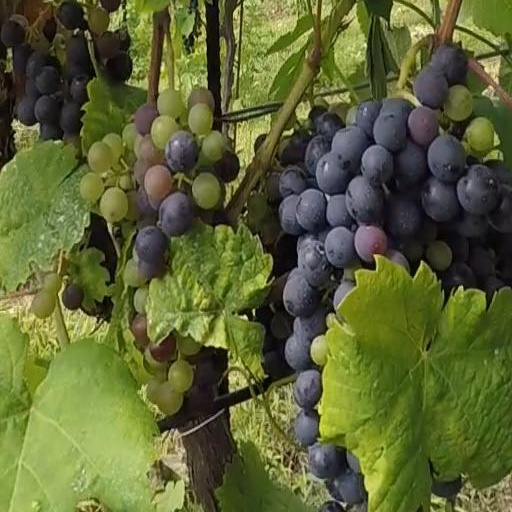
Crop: grape